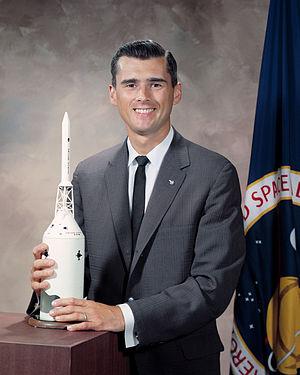
Cette page dresse une liste de personnalités nées au cours de l'année 1935 présentée dans l'ordre chronologique.
Roger Bruce Chaffee, né le 15 février 1935 à Grand Rapids et mort le 27 janvier 1967 à Cap Canaveral, est un pilote américain, officier de la United States Navy, sélectionné comme astronaute dans le cadre du programme Apollo.
Fallen Astronaut est une petite sculpture en aluminium représentant de façon stylisée un astronaute dans sa combinaison spatiale. Cette statuette, qui mesure environ 8,5 cm de haut, est l'unique œuvre d'art se trouvant sur la Lune, où elle a été déposée par Apollo 15 en 1971.